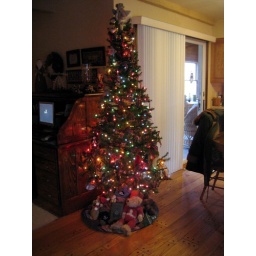
We have 4 trees in our house